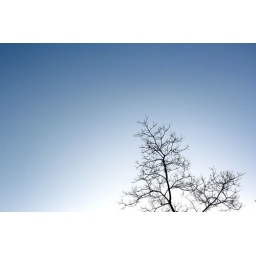
tree against sky